Lower Sorbian language

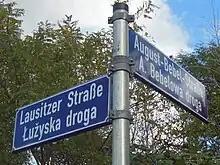
Bilingual road sign in Cottbus, Germany

The phonology of Lower Sorbian has been greatly influenced by contact with German, especially in Cottbus and larger towns. For example, German-influenced pronunciation tends to have a voiced uvular fricative instead of the alveolar trill . In villages and rural areas, German influence is less marked, and the pronunciation is more "typically Slavic".